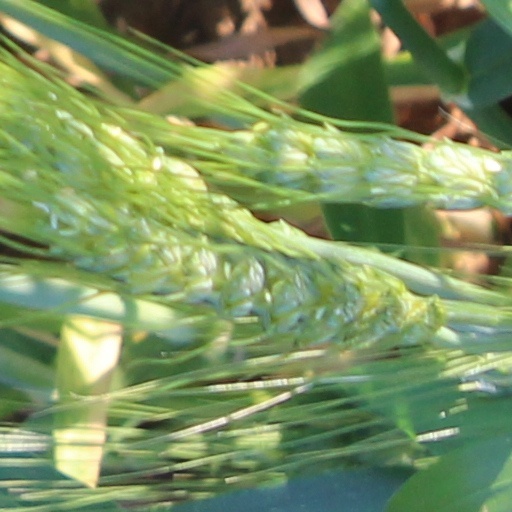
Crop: wheat